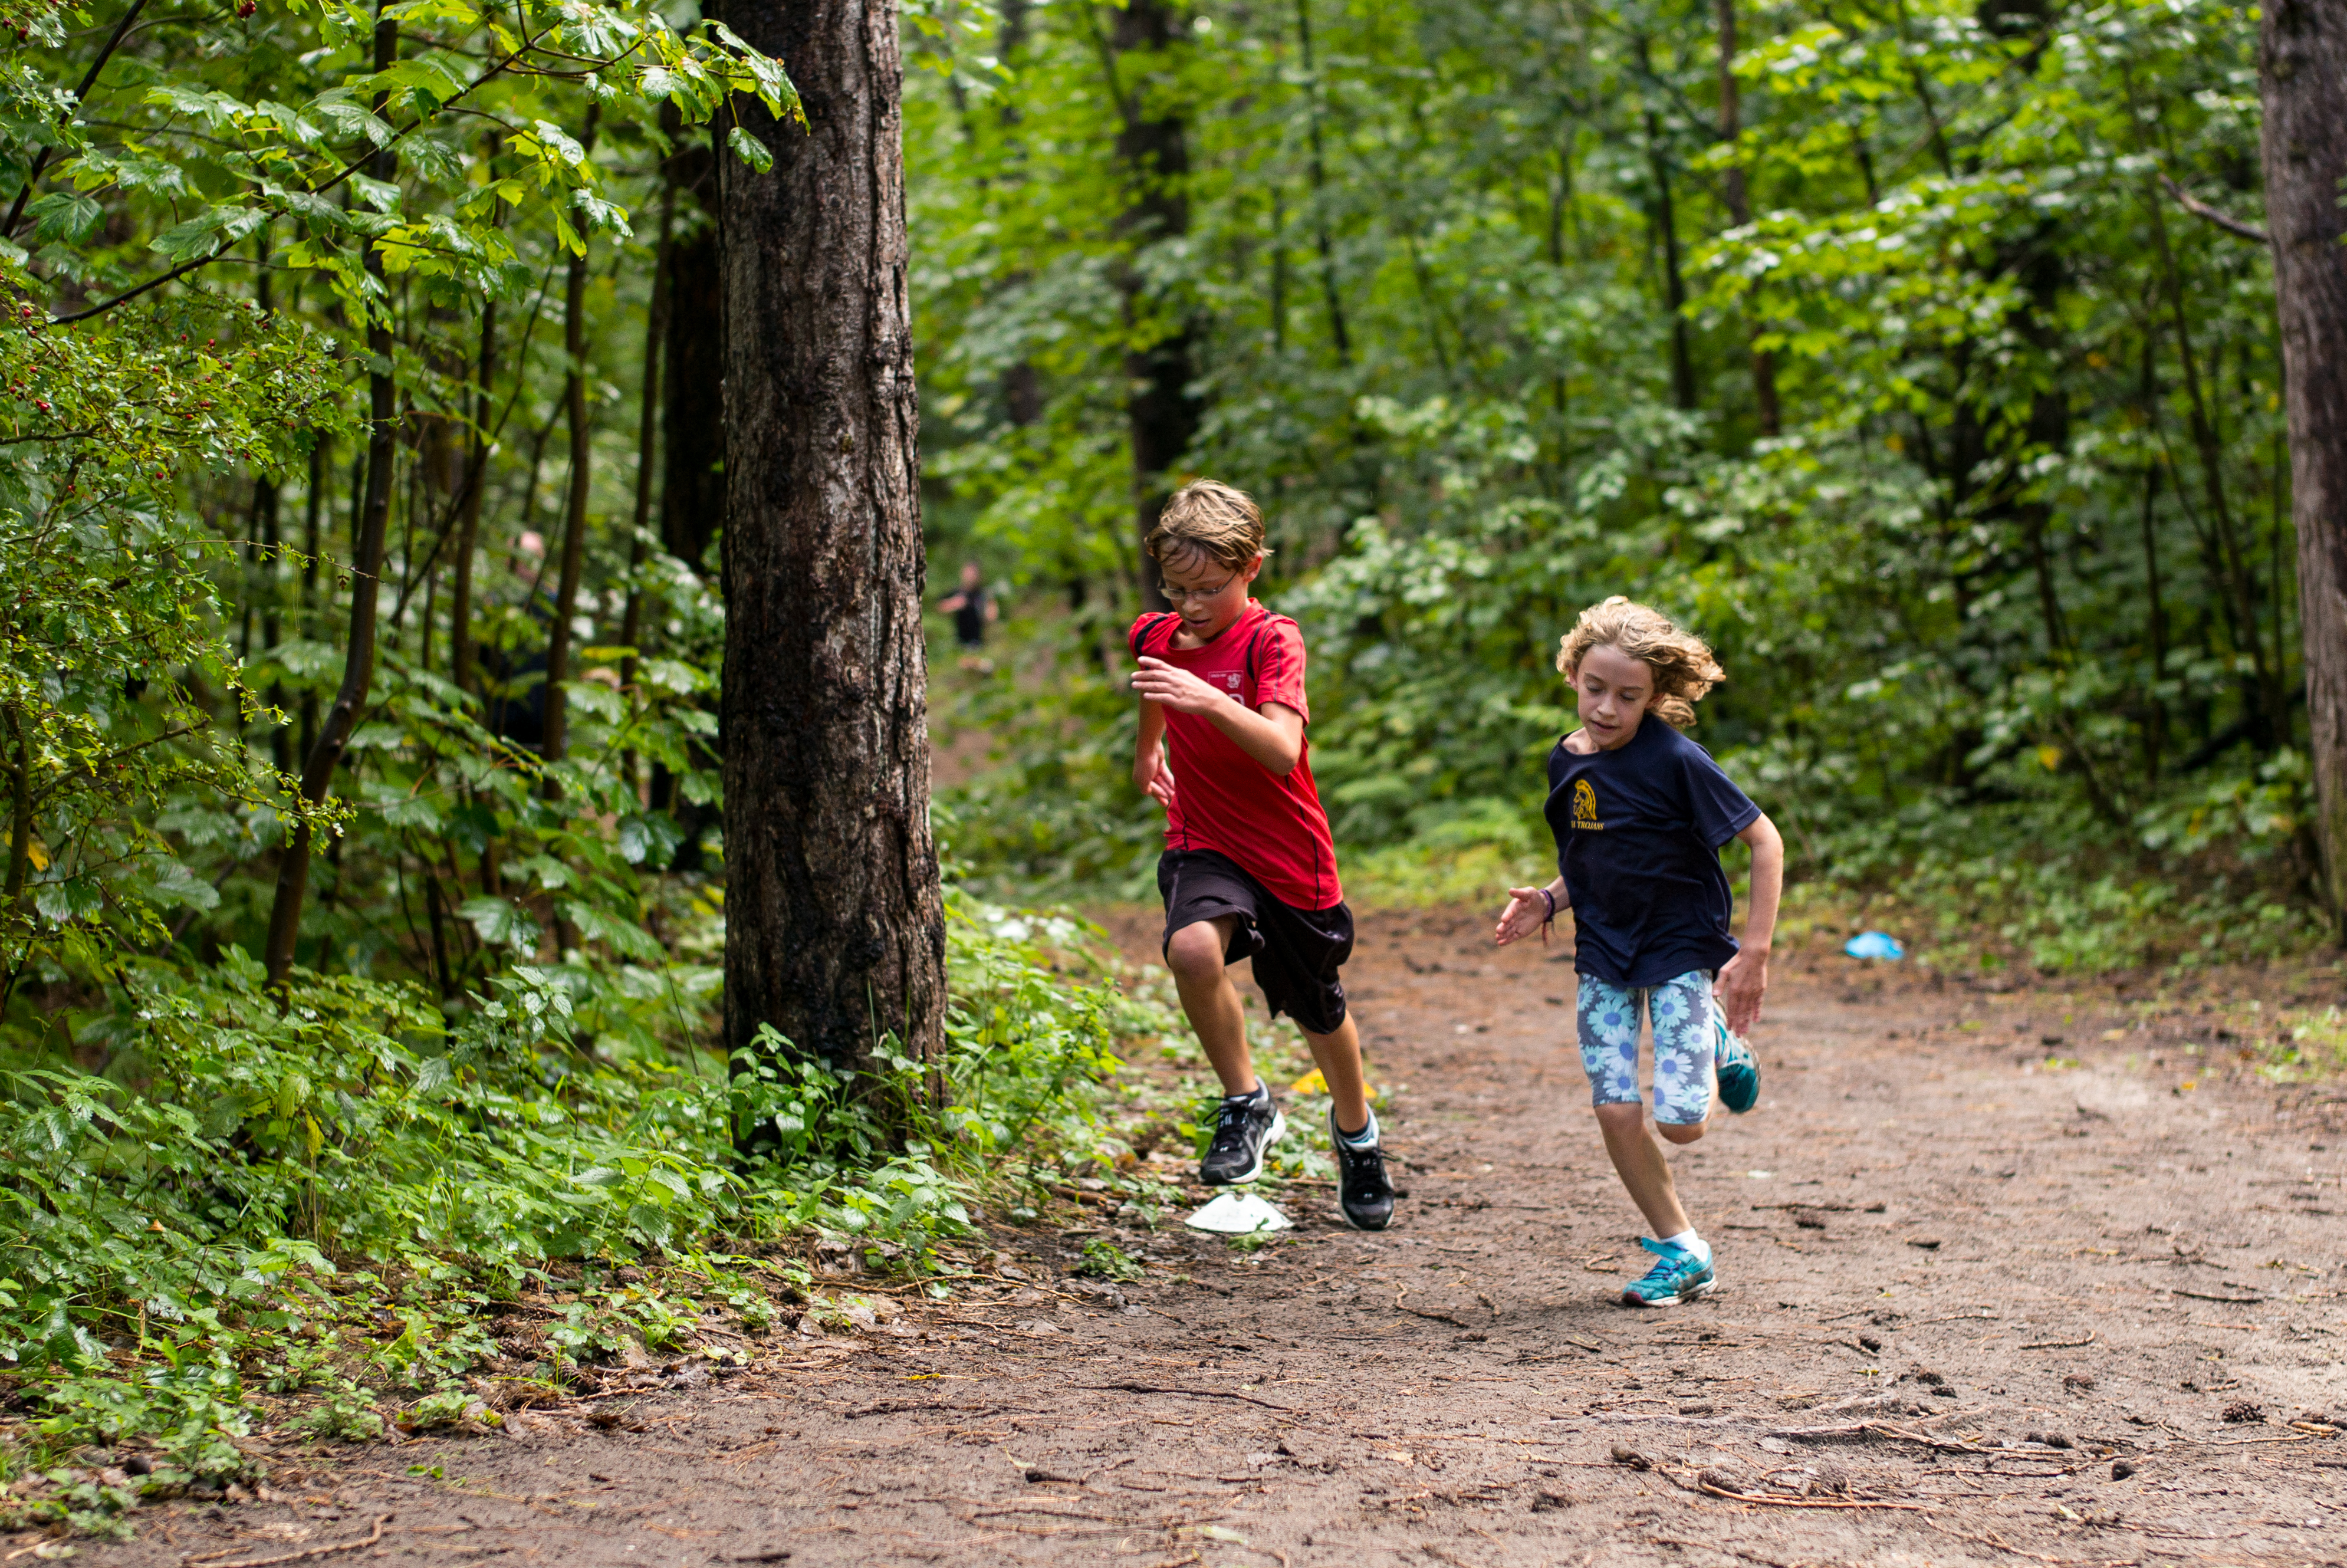
walking, person, trail, running, recreation, jogging, sports, physical exercise, outdoor recreation, human action, ultramarathon